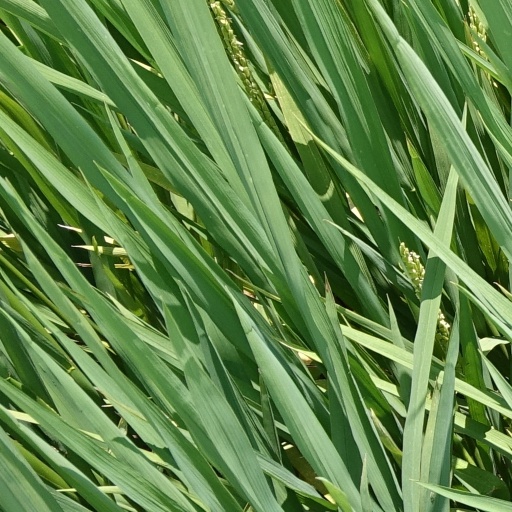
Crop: rice